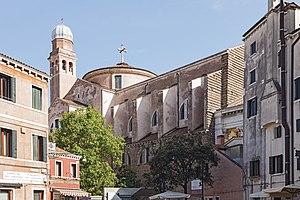
Vincenzo Scamozzi est un architecte et un scénographe vénitien de la seconde moitié du XVIᵉ et du début du XVIIᵉ siècle, éclectique dans son travail, qui a été actif dans sa ville natale et dans la République de Venise.
L'église San Nicola da Tolentino est une église catholique de Venise, en Italie, dédiée à Nicolas de Tolentino.